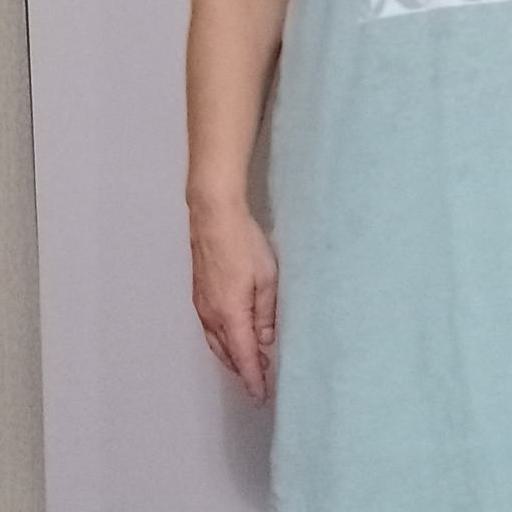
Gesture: no_gesture